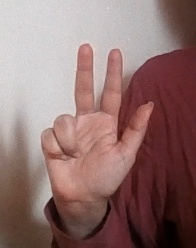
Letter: al